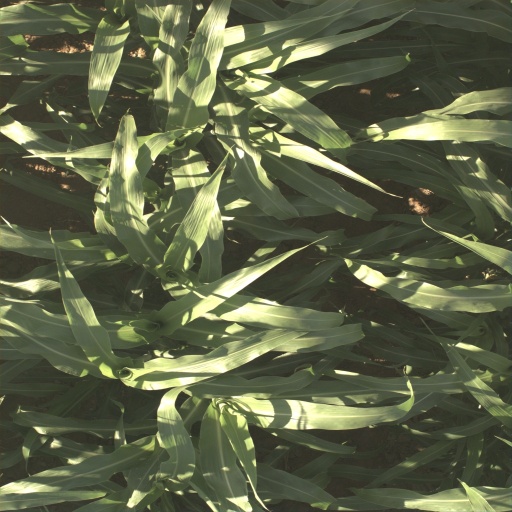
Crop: sorghum